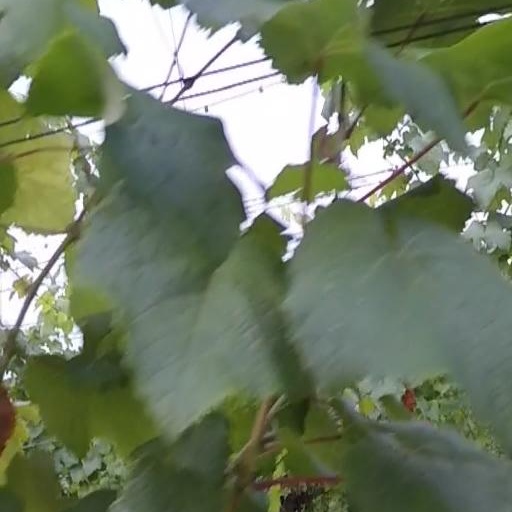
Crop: grape